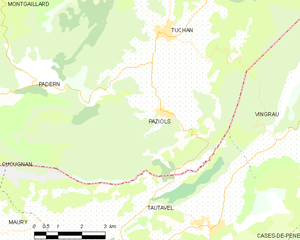
Carte des communes françaises: Paziols